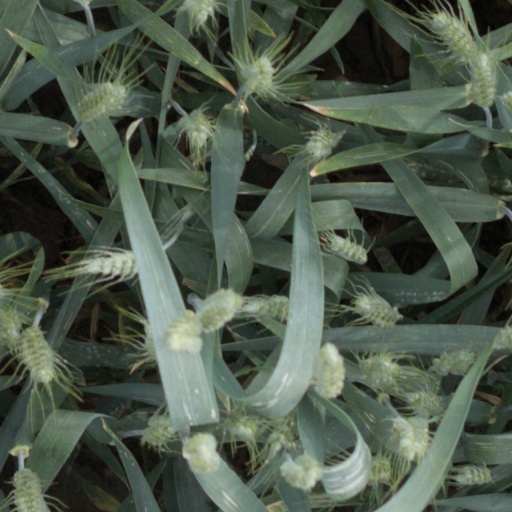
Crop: wheat